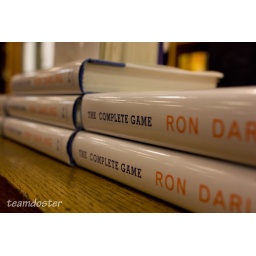
book sign in rookwood by Ron Darling04-07-09